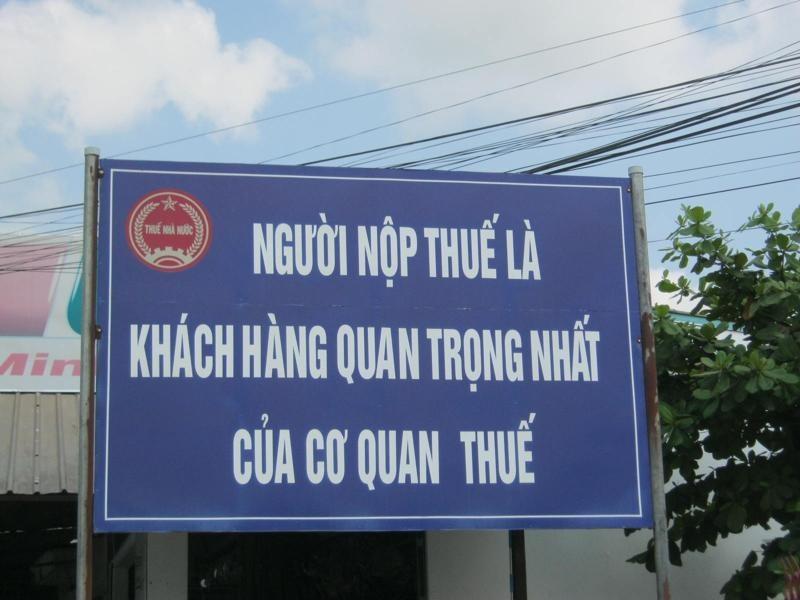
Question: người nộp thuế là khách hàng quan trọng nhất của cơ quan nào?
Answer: người nộp thuế là khách hàng quan trọng nhất của cơ quan thuế